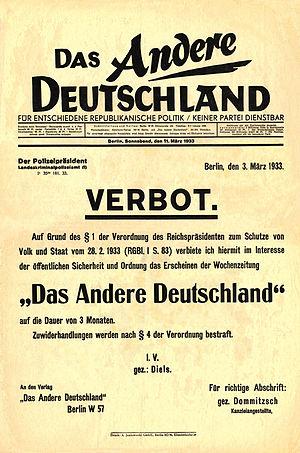
Das Andere Deutschland était un hebdomadaire allemand créé en 1925 pour défendre les causes républicaines et pacifistes.